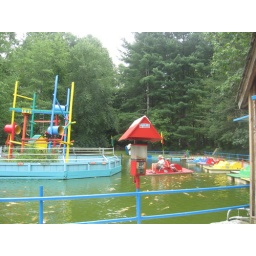
Monkey Island and koi fish in the paddle boat lake. Boat rides are free and food for the fish and monkeys is cheap.